Vayikra (parashah)

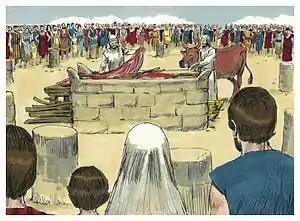
Priests Offering a Sacrifice (1984 illustration by Jim Padgett)

In Psalm 50, God clarifies the purpose of sacrifices. God states that correct sacrifice was not the taking of a bull out of the sacrificer's house, nor the taking of a goat out of the sacrificer's fold, to convey to God, for every animal was already God's possession. The sacrificer was not to think of the sacrifice as food for God, for God neither hungers nor eats. Rather, the worshiper was to offer God the sacrifice of thanksgiving and call upon God in times of trouble, and thus God would deliver the worshiper, and the worshiper would honor God.